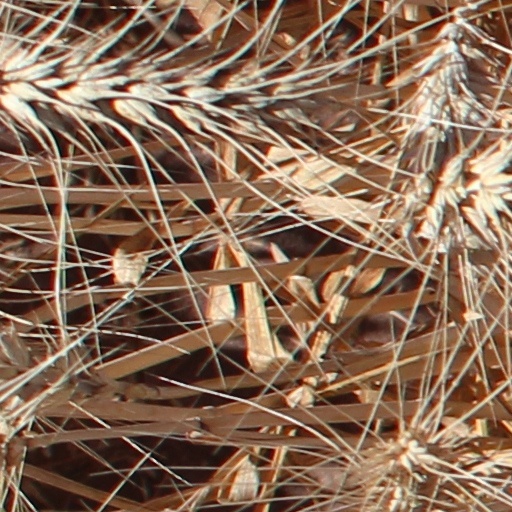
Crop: wheat